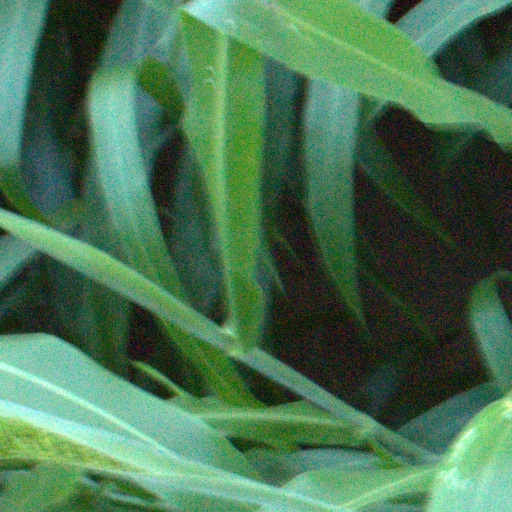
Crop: sorghum